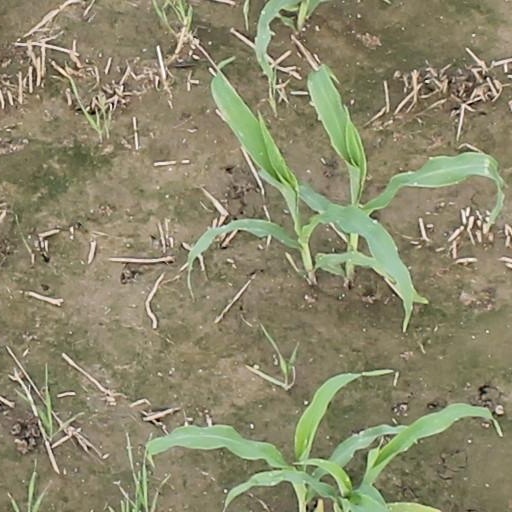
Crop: maize; corn